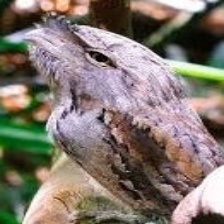
Species: TAWNY FROGMOUTH
Scientific name: PODARGUS STRIGOIDES